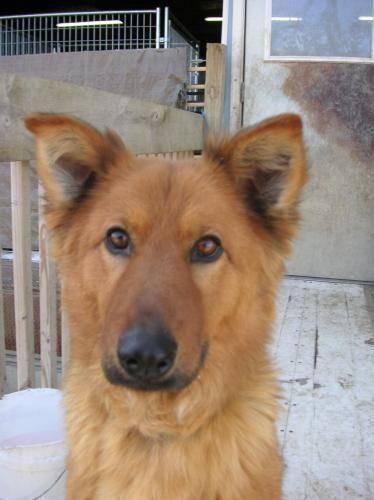
dog